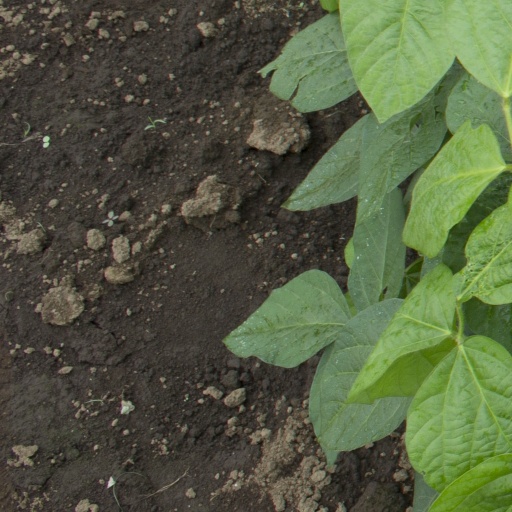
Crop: soybean